Porto Alegre

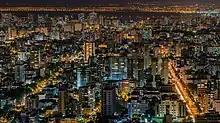
The city at night

Sewer service is available to 87.7 percent of the city, and 100 percent of the population is serviced by treated water. While in most Brazilian cities the water is supplied by large state companies, in Porto Alegre the Municipal Department of Water and Sanitation Services, (DMAE) is the provider. It is the largest municipal water supplier in the country and enjoys operational autonomy and financial independence. As a separate entity from the municipal government it can make its own decisions on how to invest the revenues it collects, and such decisions are not directly subject to interference from the municipality. It receives no subsidies and makes no payments to the municipality itself. As a municipal undertaking, DMAE enjoys tax-exempt status, which allows it to keep water prices lower.